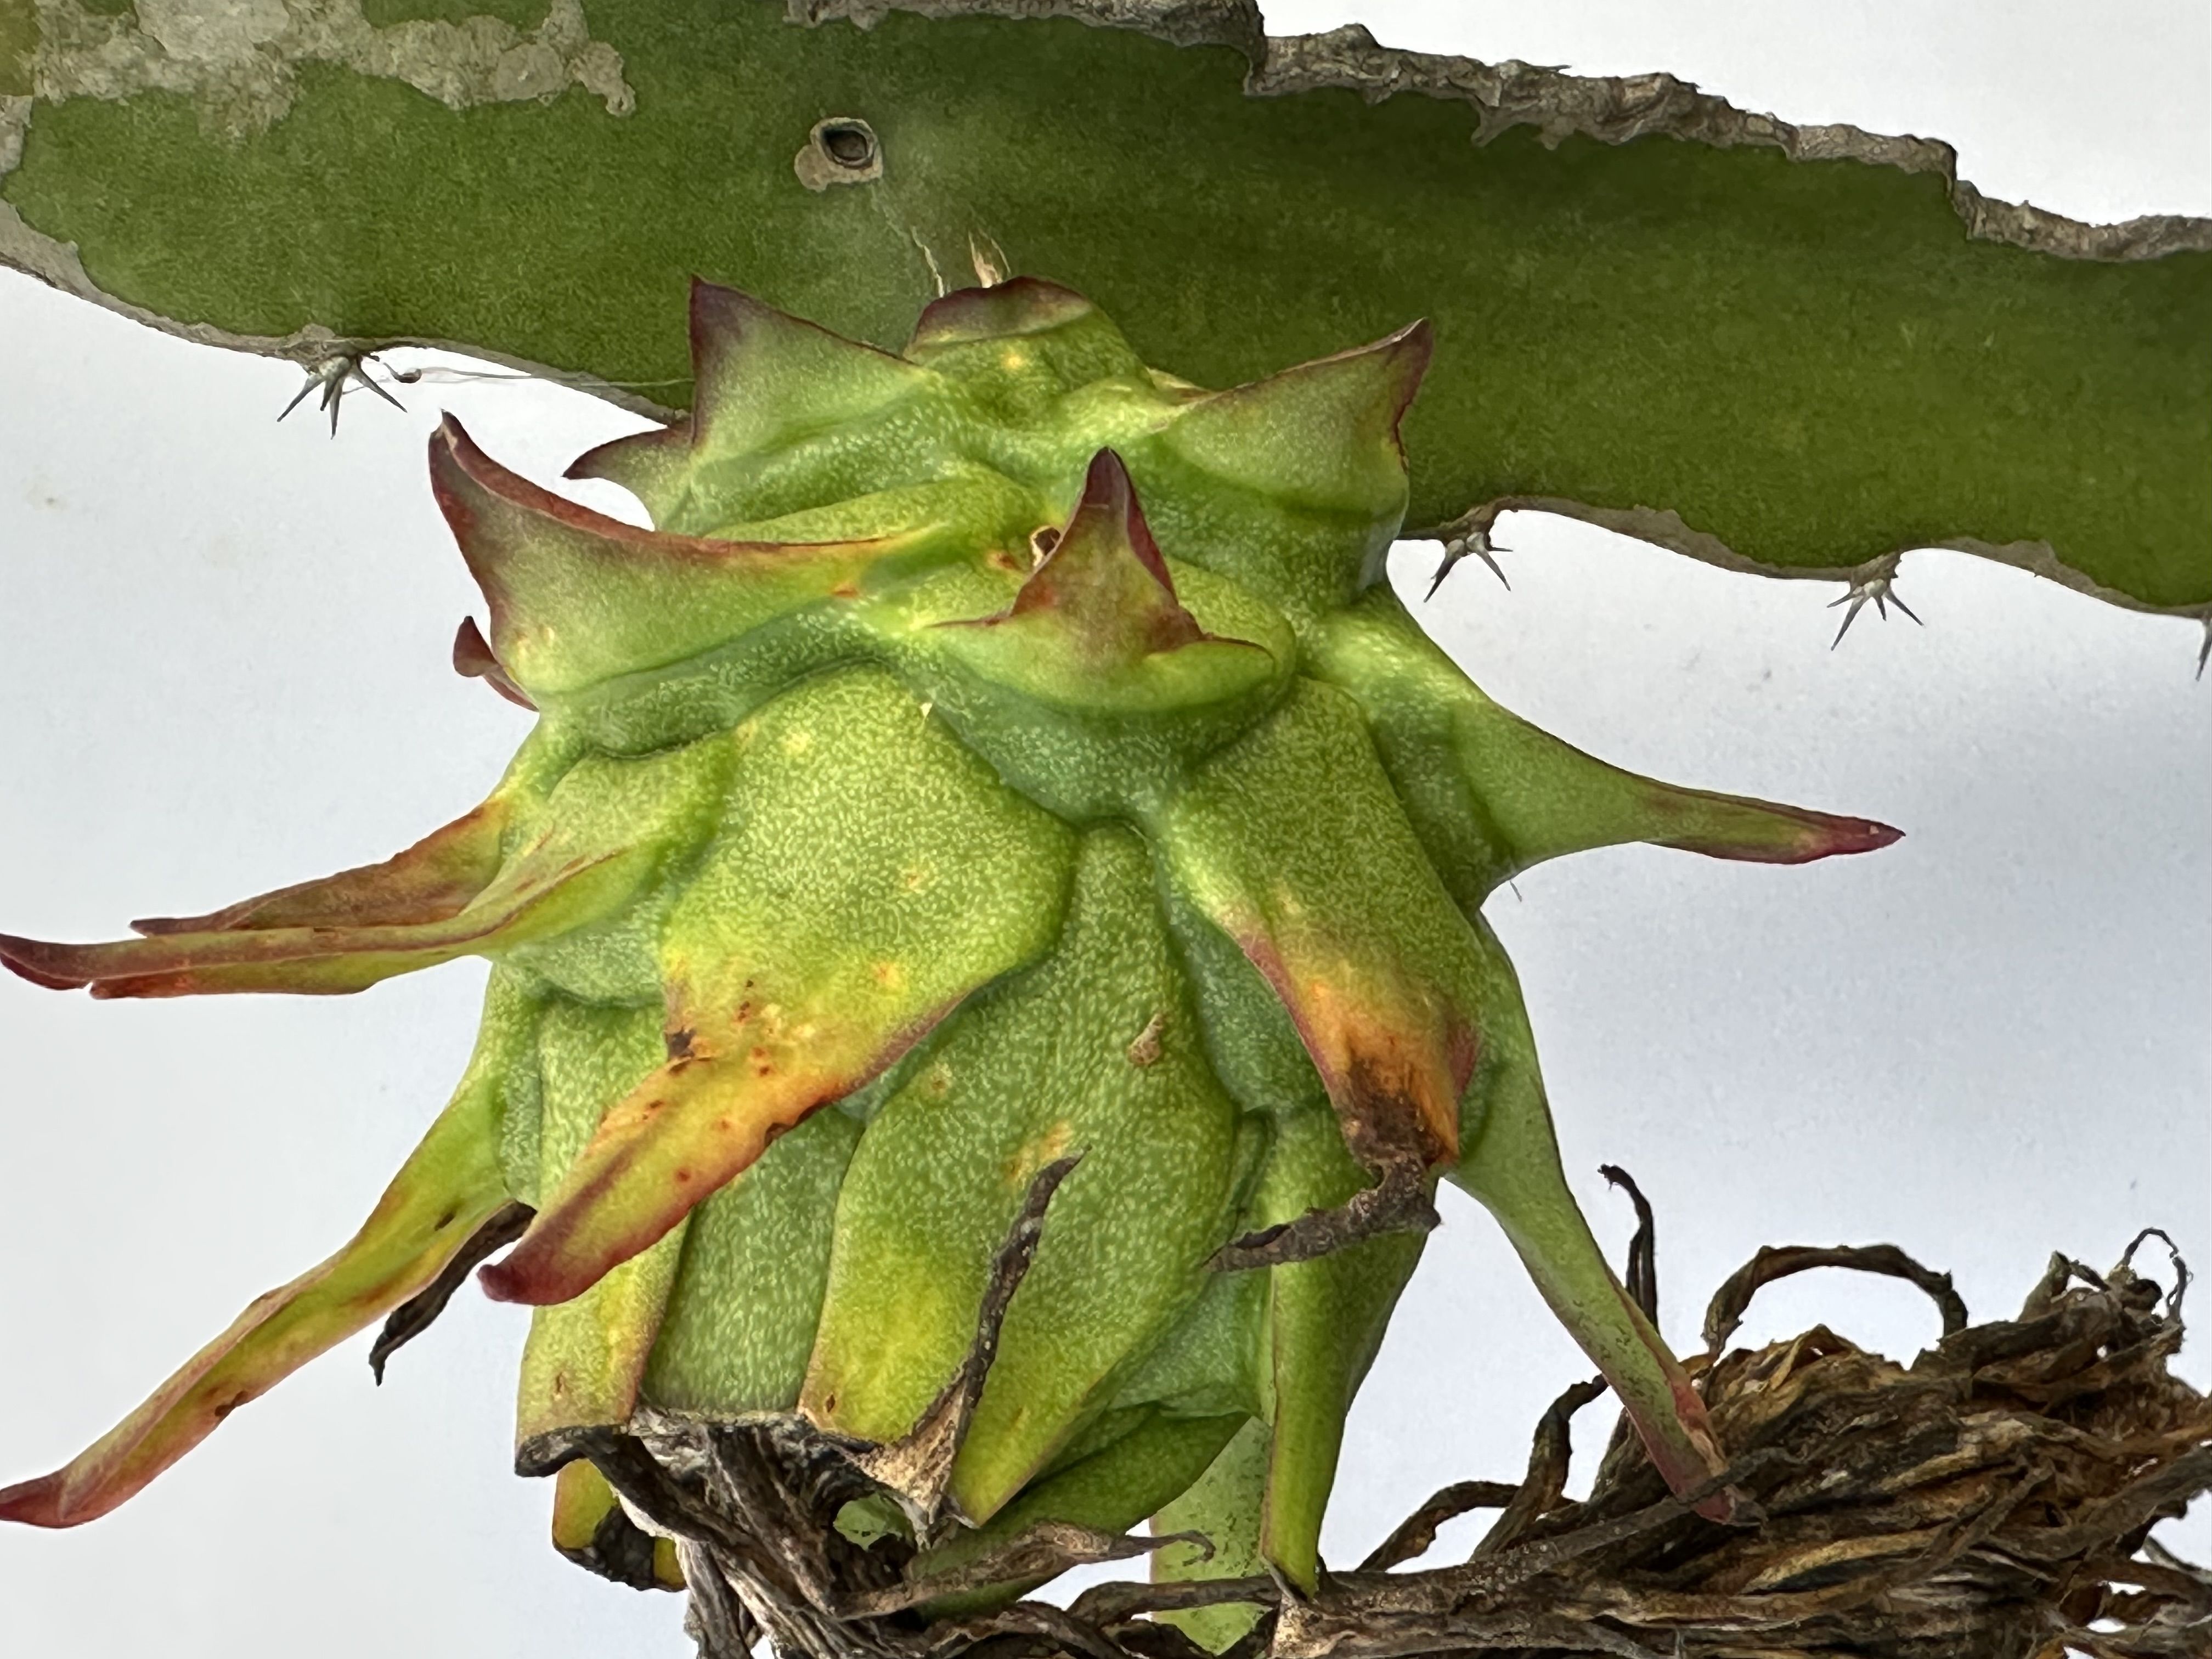
Label: Good fruit